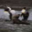
Label: seal